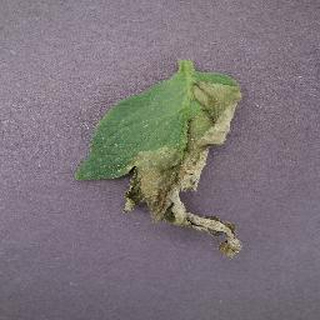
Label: tomato_late_blight